Roy Halladay

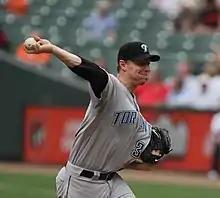
Halladay in 2009, showing his characteristic sinker grip

On October 6, 2010, in his first postseason appearance, Halladay pitched a no-hitter (his second of the season), against the Cincinnati Reds in the first game of the National League Division Series (NLDS).